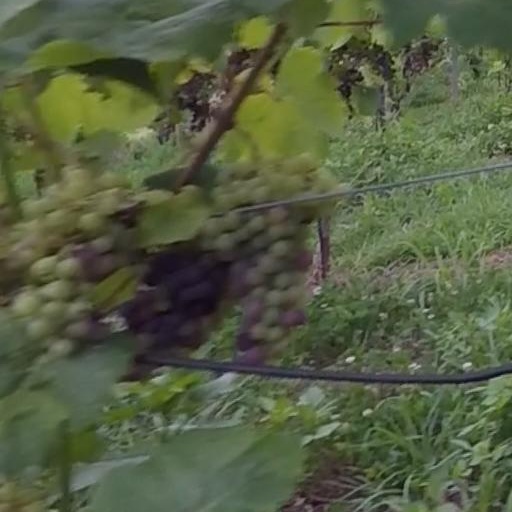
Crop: grape